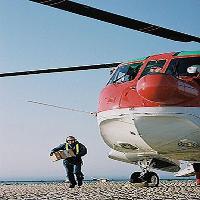
Weather: sun or clear